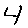
Label: 4